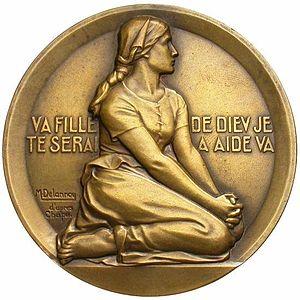
Médaille à l'effigie de Jeanne d'Arc Plus sur http://www.medailles-jeannedarc.fr
Le Rayon sportif féminin est un ancien mouvement sportif catholique réservé aux jeunes filles. Initié à Paris en 1919 par les Filles de la Charité, c'est aussi une des premières organisations fédérales concernant le sport féminin en France. Rapidement élargi à la demande de l'épiscopat aux autres congrégations religieuses et aux patronages paroissiaux, il revendique à la veille de la Seconde Guerre mondiale un effectif de 60 000 gymnastes réparties sur tout le territoire national. À l'automne 1940, l'administration du secrétariat à l'éducation générale de l'État français dont est membre Marie-Thérèse Eyquem, une de ses plus grandes dirigeantes, lui impose le rattachement à la Fédération gymnastique et sportive des patronages de France dont il est déjà très proche. Cette fusion est pérennisée à la libération en 1945, ladite fédération prenant l'appellation de Fédération sportive de France dès 1947 puis celle de Fédération sportive et culturelle de France en 1968. Le sport féminin et en particulier la gymnastique assurent toujours actuellement l'essentiel des effectifs licenciés de cette dernière.